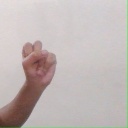
अक्षर: स